Trade unions in Colombia

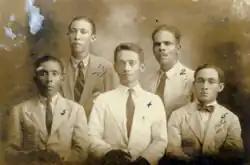
Leaders of the banana strike of 1928, two of whom were killed in the massacre that followed

The development of the Colombian economy in the early 20th century was not as favorable for labor as compared to other Latin American countries, particularly when it came to the key export of coffee, which over the course of the 20th century came to dominate Colombian exports. Coffee, as an industry, was dominated by small growers, whose labor tended to come from the family-unit as opposed to the wage-laborer. While other industries which depend heavily on wage-labor did come to play a significant role in the development of the Colombian economy, these industries did not come to play as significant a role as in other Latin American countries.